Maidstone typhoid epidemic

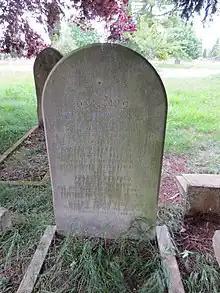
The gravestone of two young adults who died in the epidemic.

The Maidstone typhoid epidemic (11 September 1897 - 29 January 1898), was the largest typhoid epidemic the United Kingdom had experienced. It is considered to have led to critical changes in public health, including the first trials of water chorination and typhoid vaccinations.